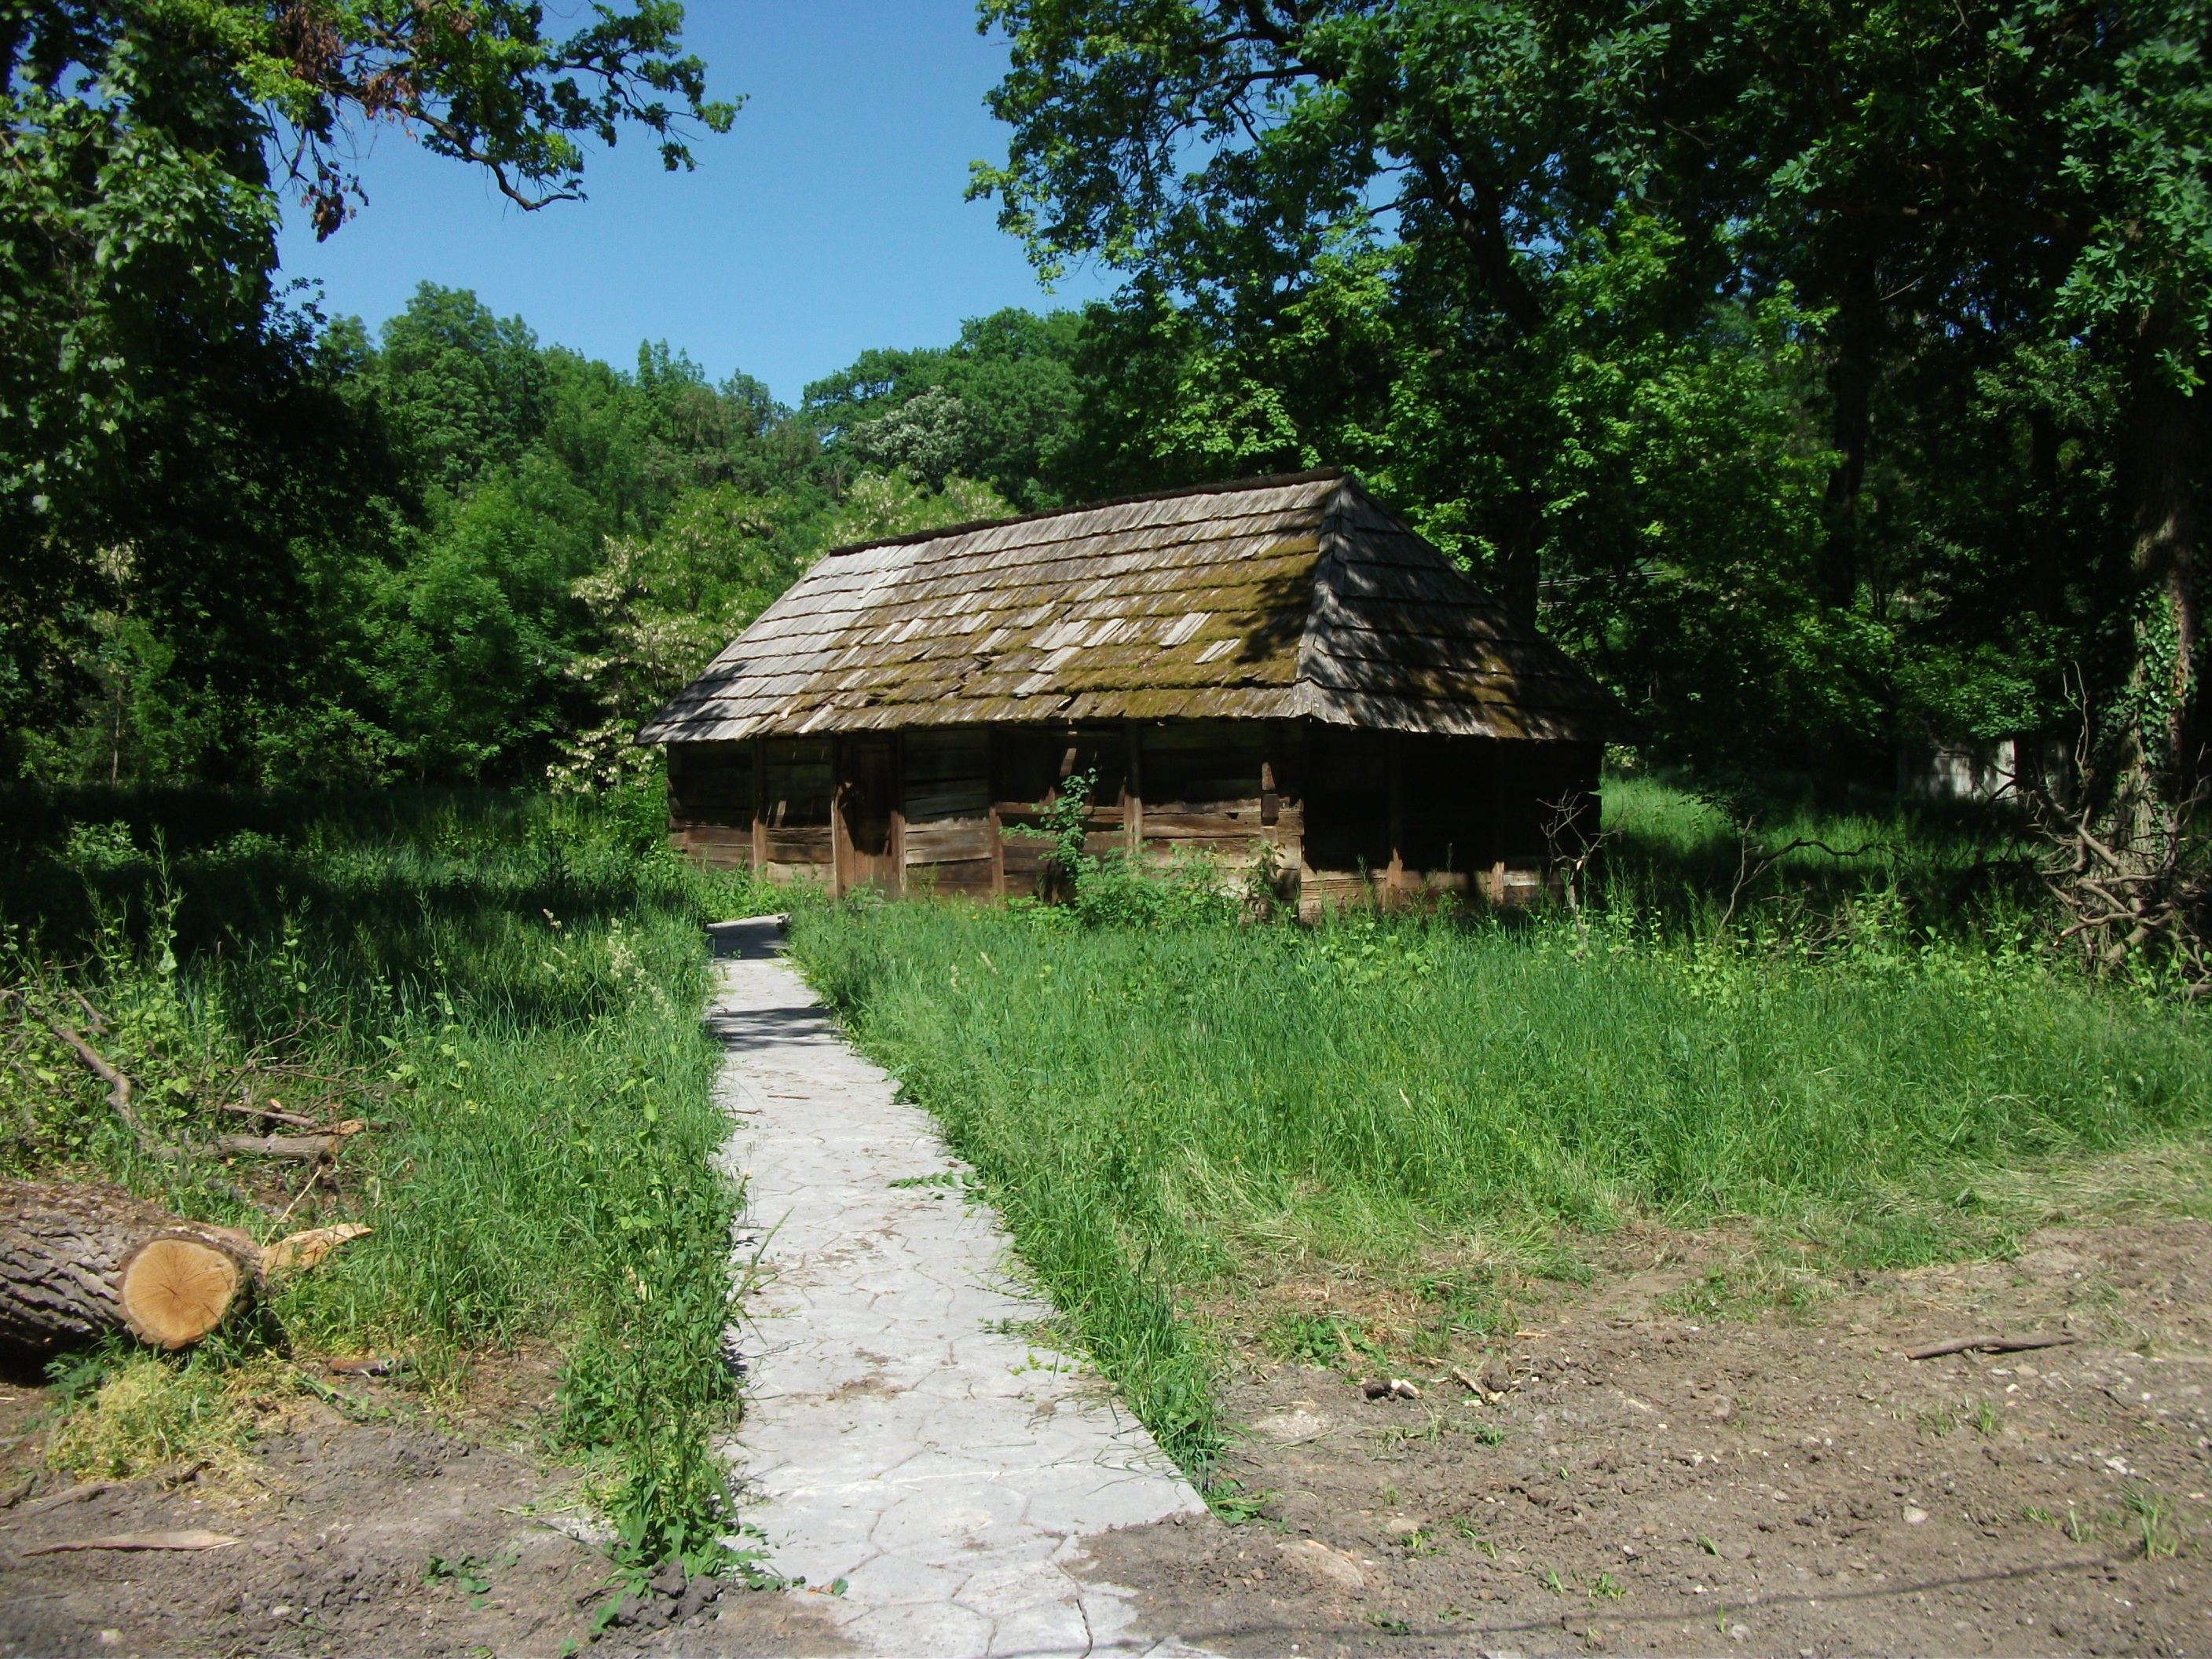
old, home, hut, village, shack, jungle, museum, cottage, traditional, rural area, timisoara